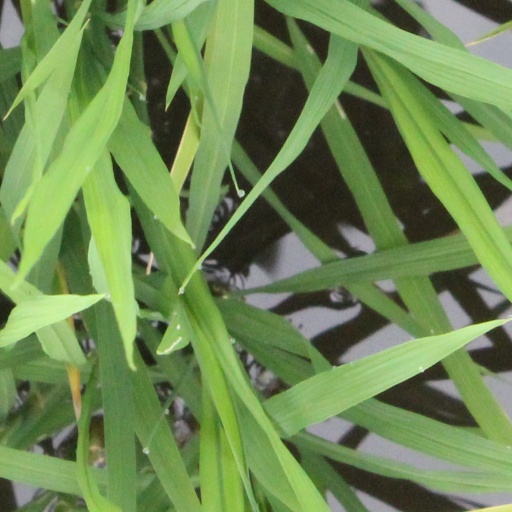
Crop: rice